Rosalie Lamorlière

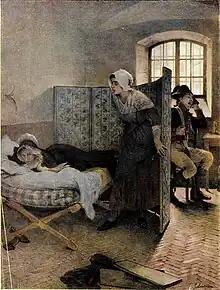
Lamorlière depicted in "Marie-Antoinette, le matin de son exécution"

Rosalie Lamorlière (née Marie-Rosalie Delamorlière; 19 March 1768 – 2 February 1848) was a French domestic servant. She was the last servant to Marie Antoinette, while the former queen was imprisoned in the Conciergerie—awaiting her trial and execution. Rosalie had one daughter.